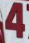
Number: 4